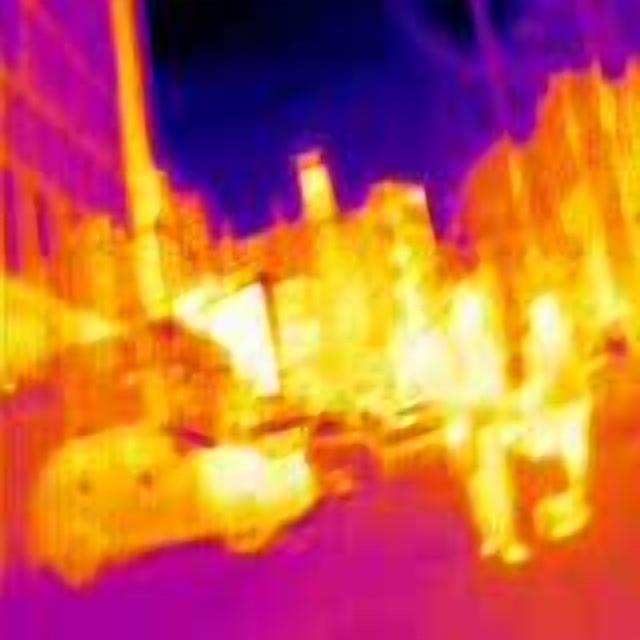
Detected objects:
label: person
label: person